Christmas Eve

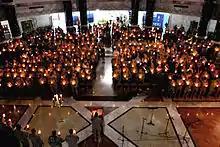
A Christmas Eve candlelight service in Baghdad, Iraq

In Estonia "Jõuluvana", Finland "Joulupukki", Denmark "Julemanden", Norway "Julenissen" and Sweden "Jultomten", personally meets children and gives presents in the evening of Christmas Eve.